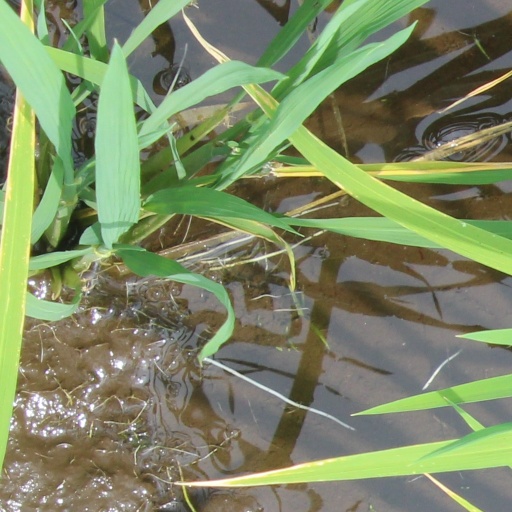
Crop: rice